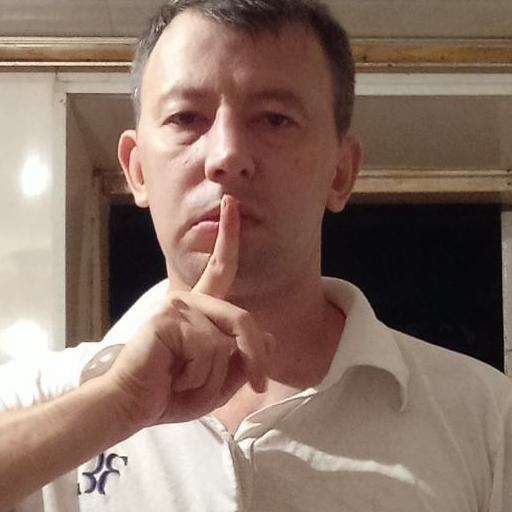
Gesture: mute